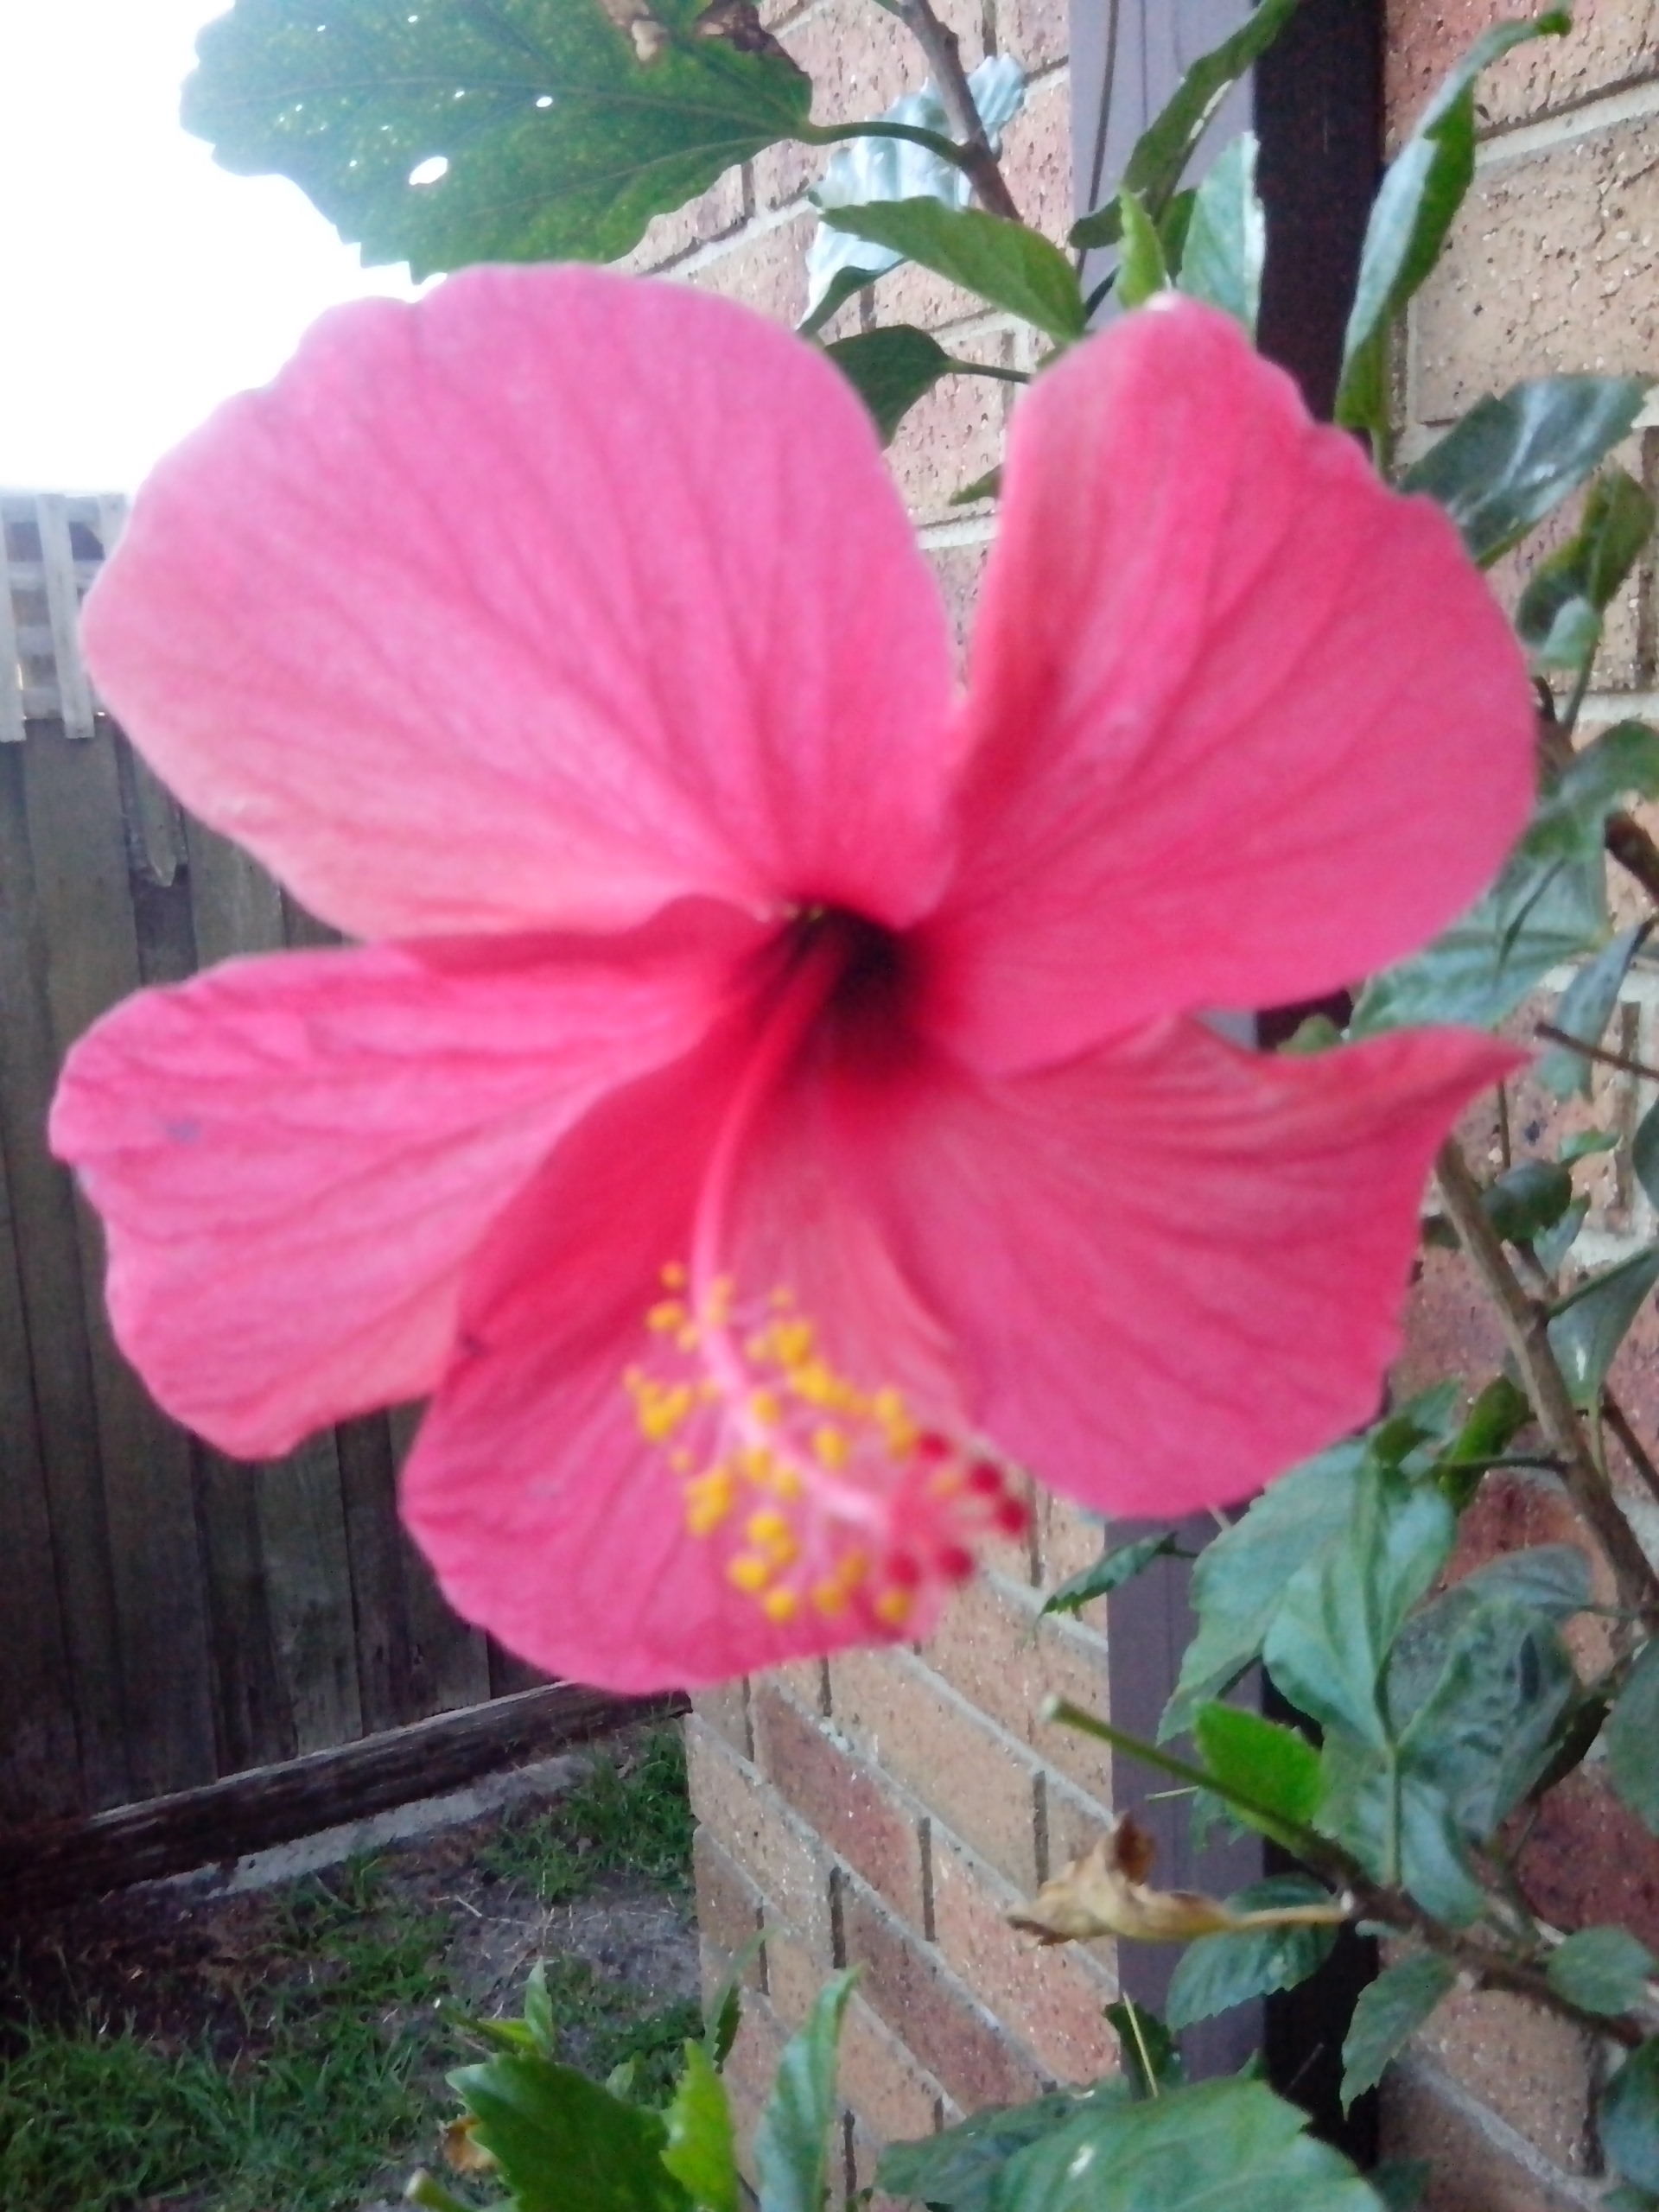
plant, flower, petal, flora, shrub, hibiscus, malvales, flowering plant, chinese hibiscus, annual plant, land plant, mallow family